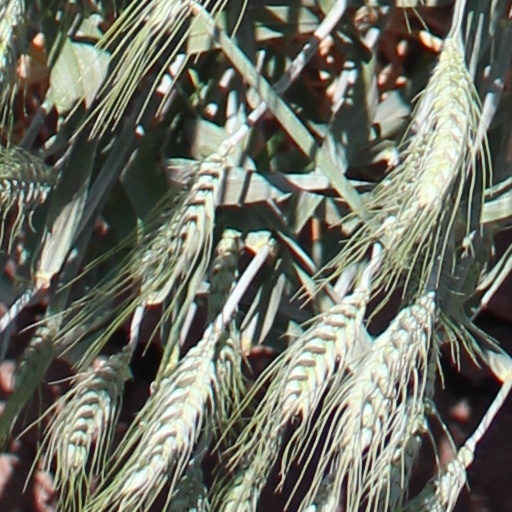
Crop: wheat